Long runs on the London stage since 1700

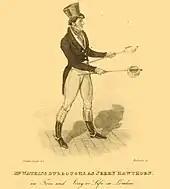
Watkins Burroughs in "Tom and Jerry", 1821

The first production to run for 100 consecutive performances in London was "Tom and Jerry, or Life in London", an adaptation by W. T. Moncrieff of Pierce Egan's prodigiously successful novel "Life in London". It opened at the Adelphi Theatre in November 1821 and completed its run of 100 performance on 30 March 1822. Its record stood for five years: a nautical melodrama by W. Bayle Bernard called "Casco Bay", produced at the Olympic Theatre in December 1827, was played 140 times. Despite its initial success the piece does not appear to have been revived after the initial run.